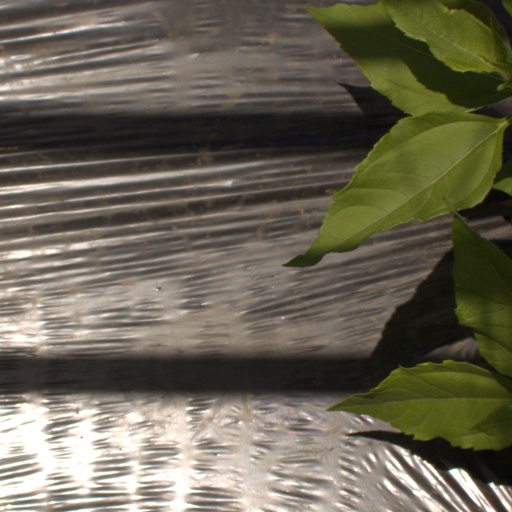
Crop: Jerusalem artichoke